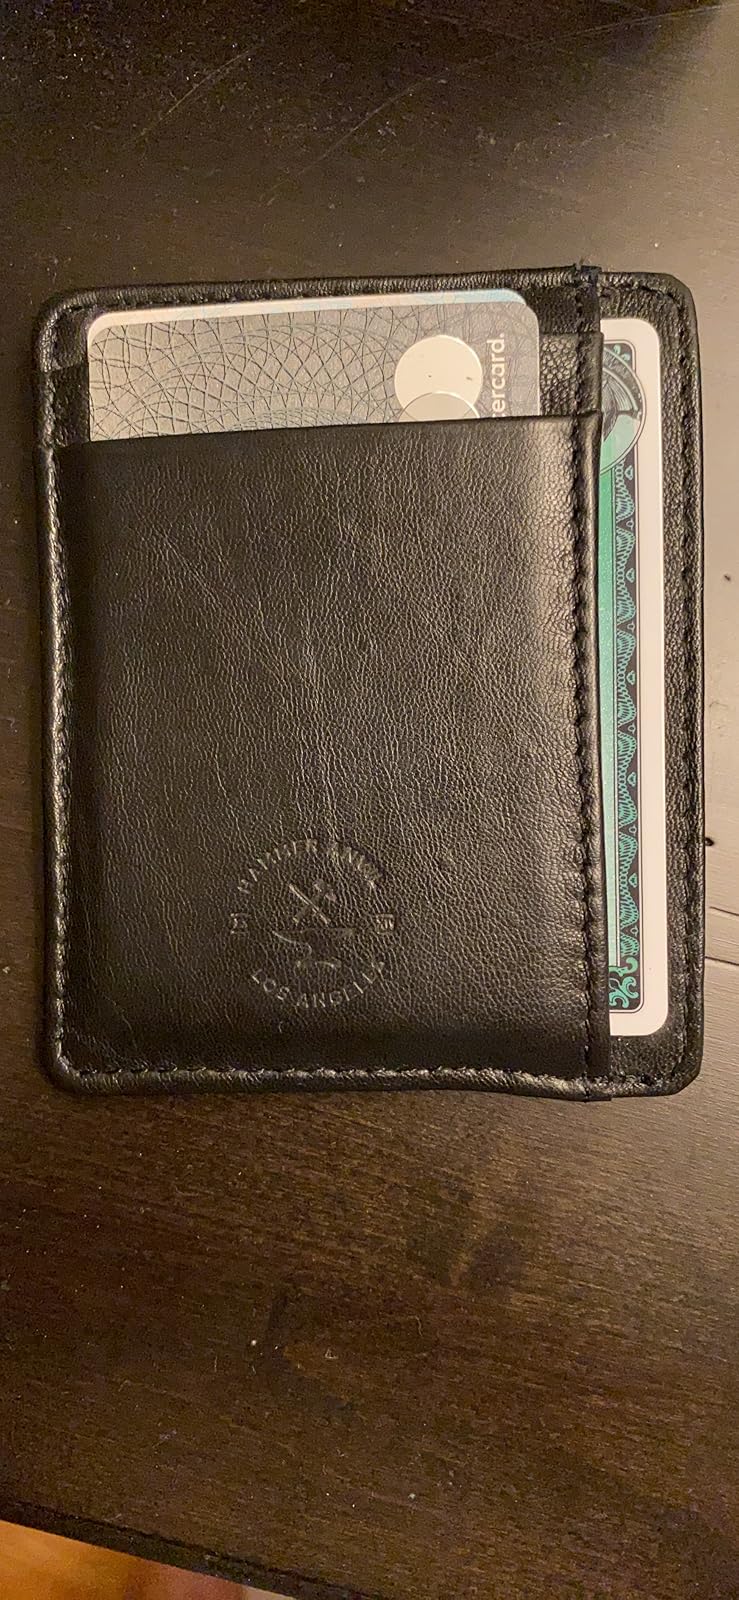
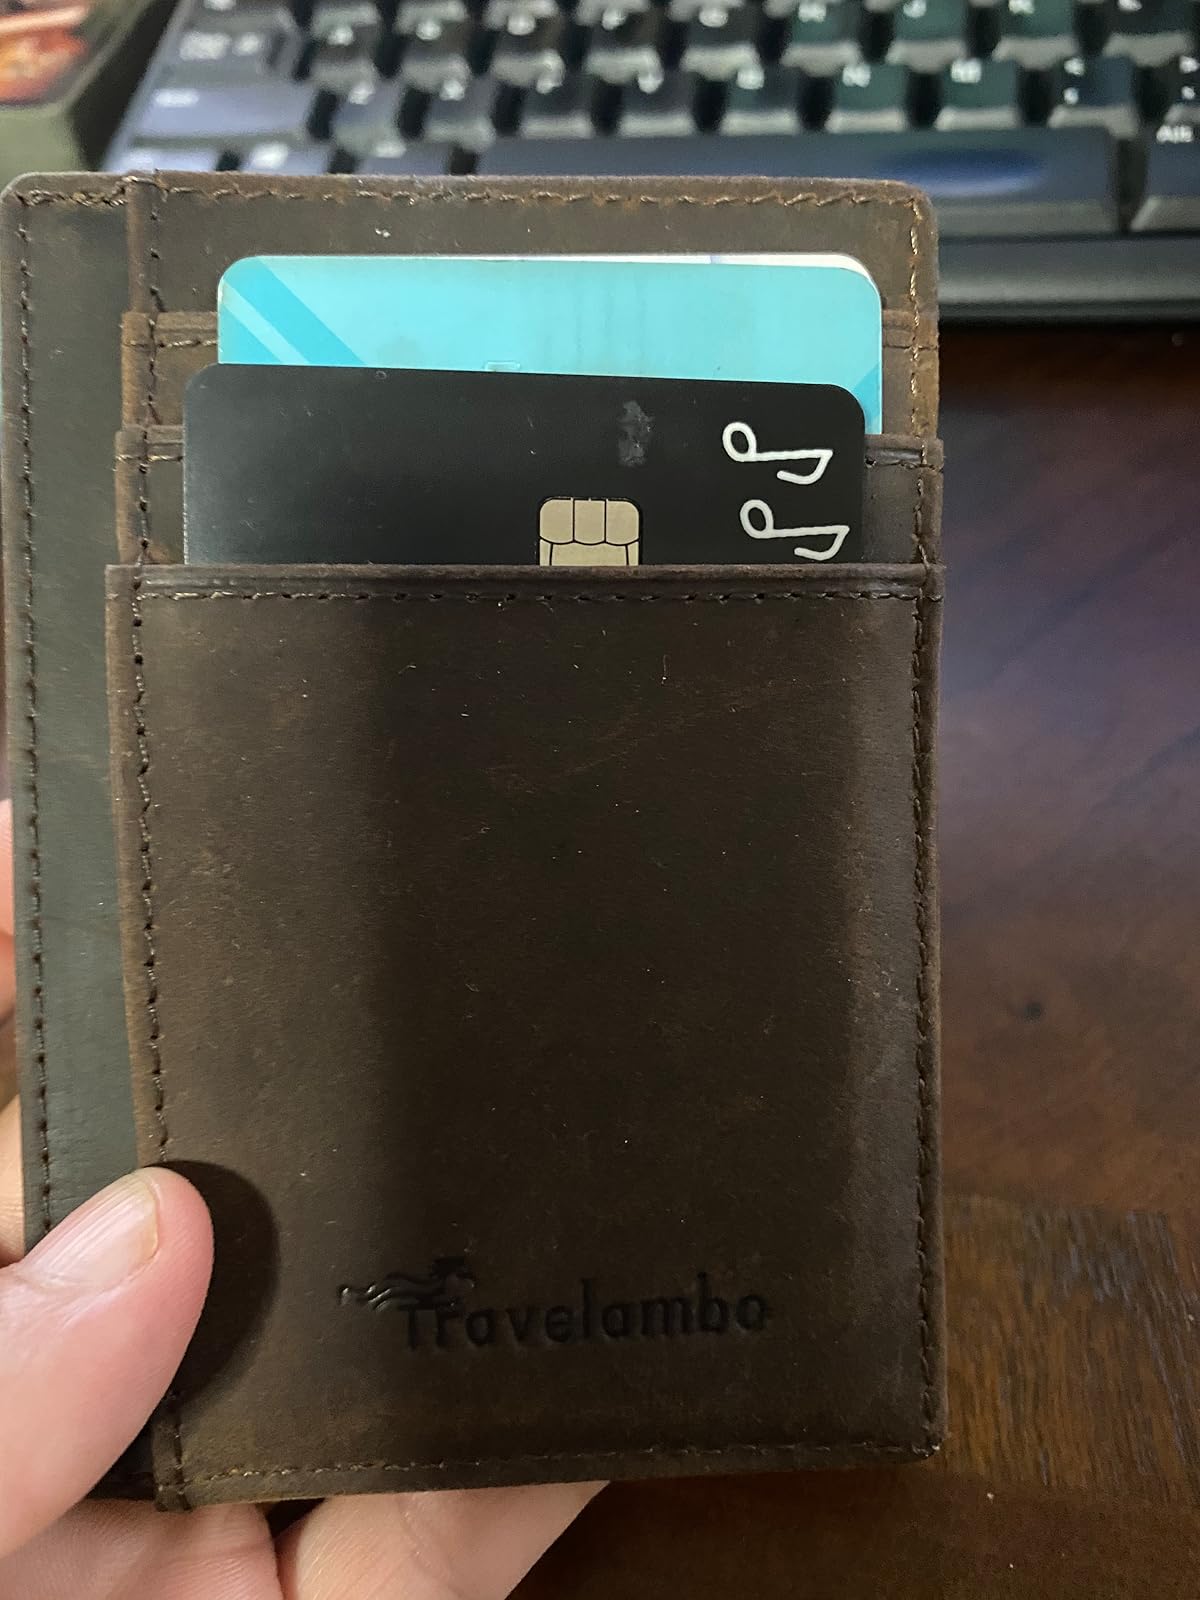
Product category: accessories_wallet
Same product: no